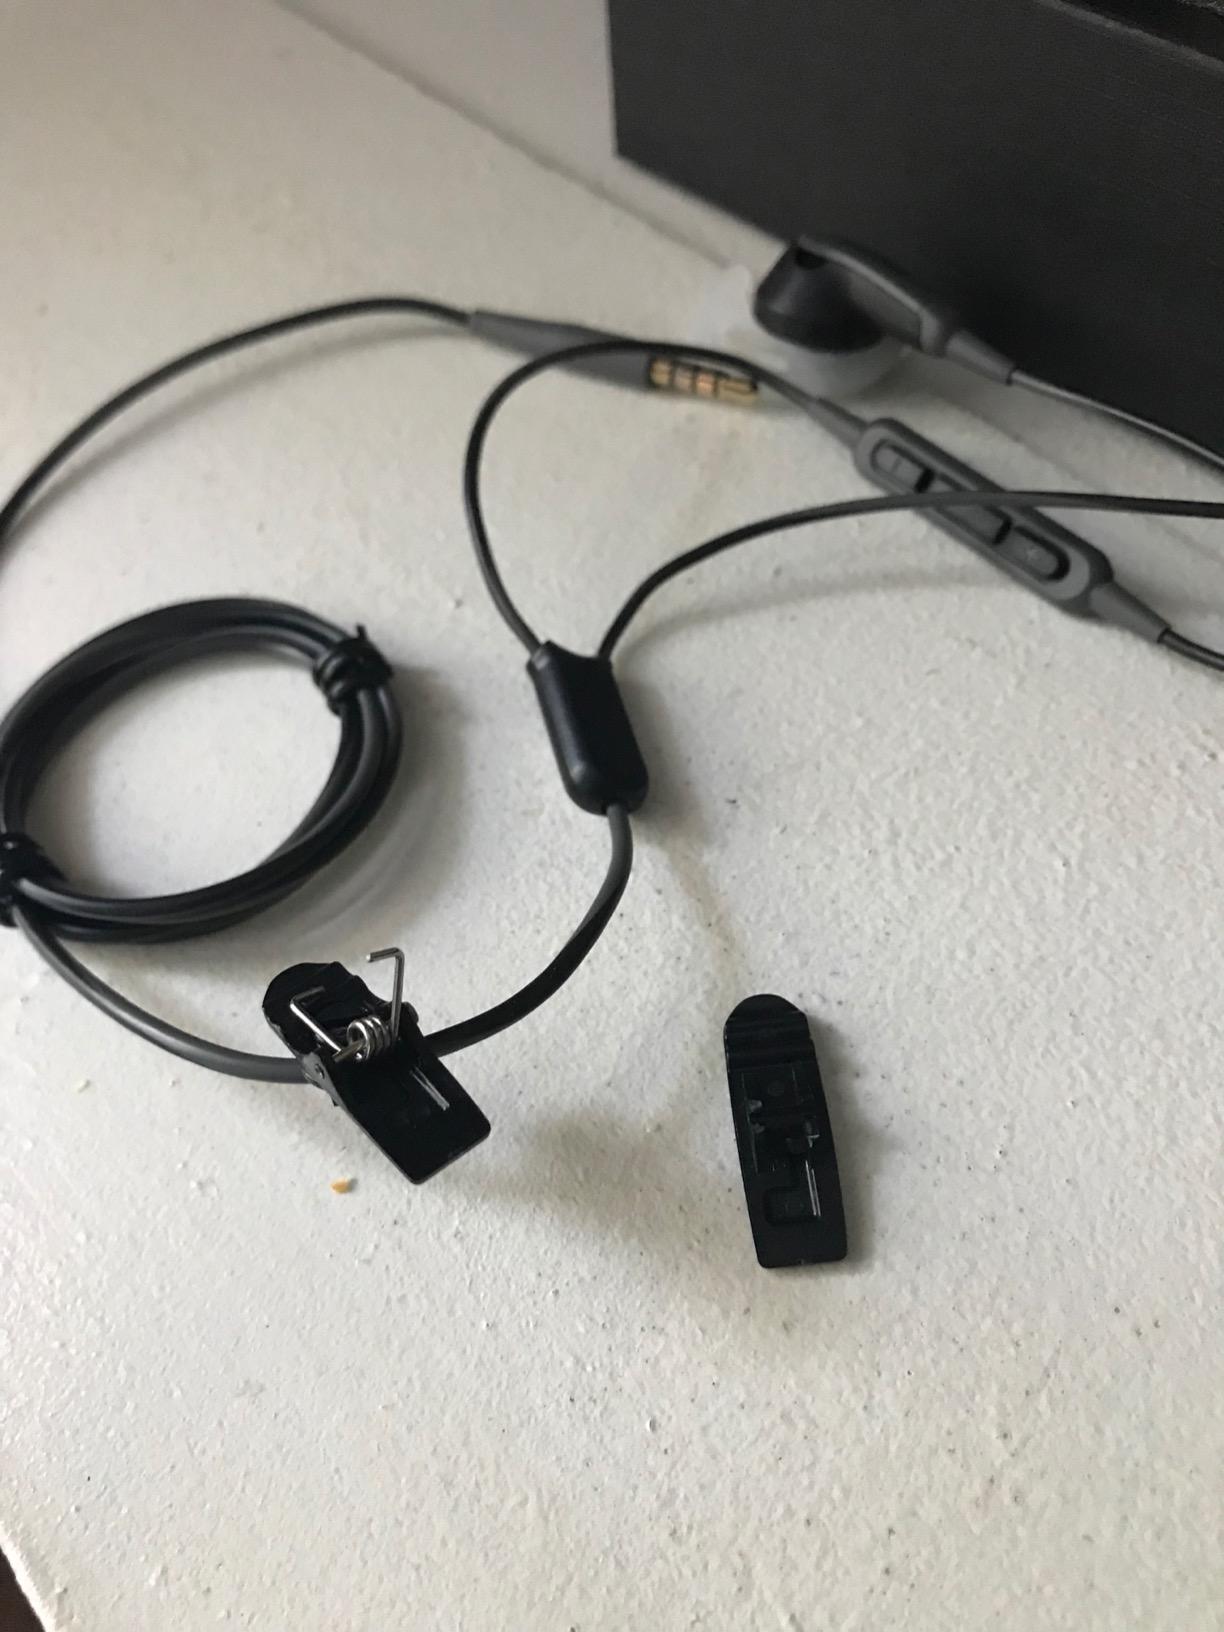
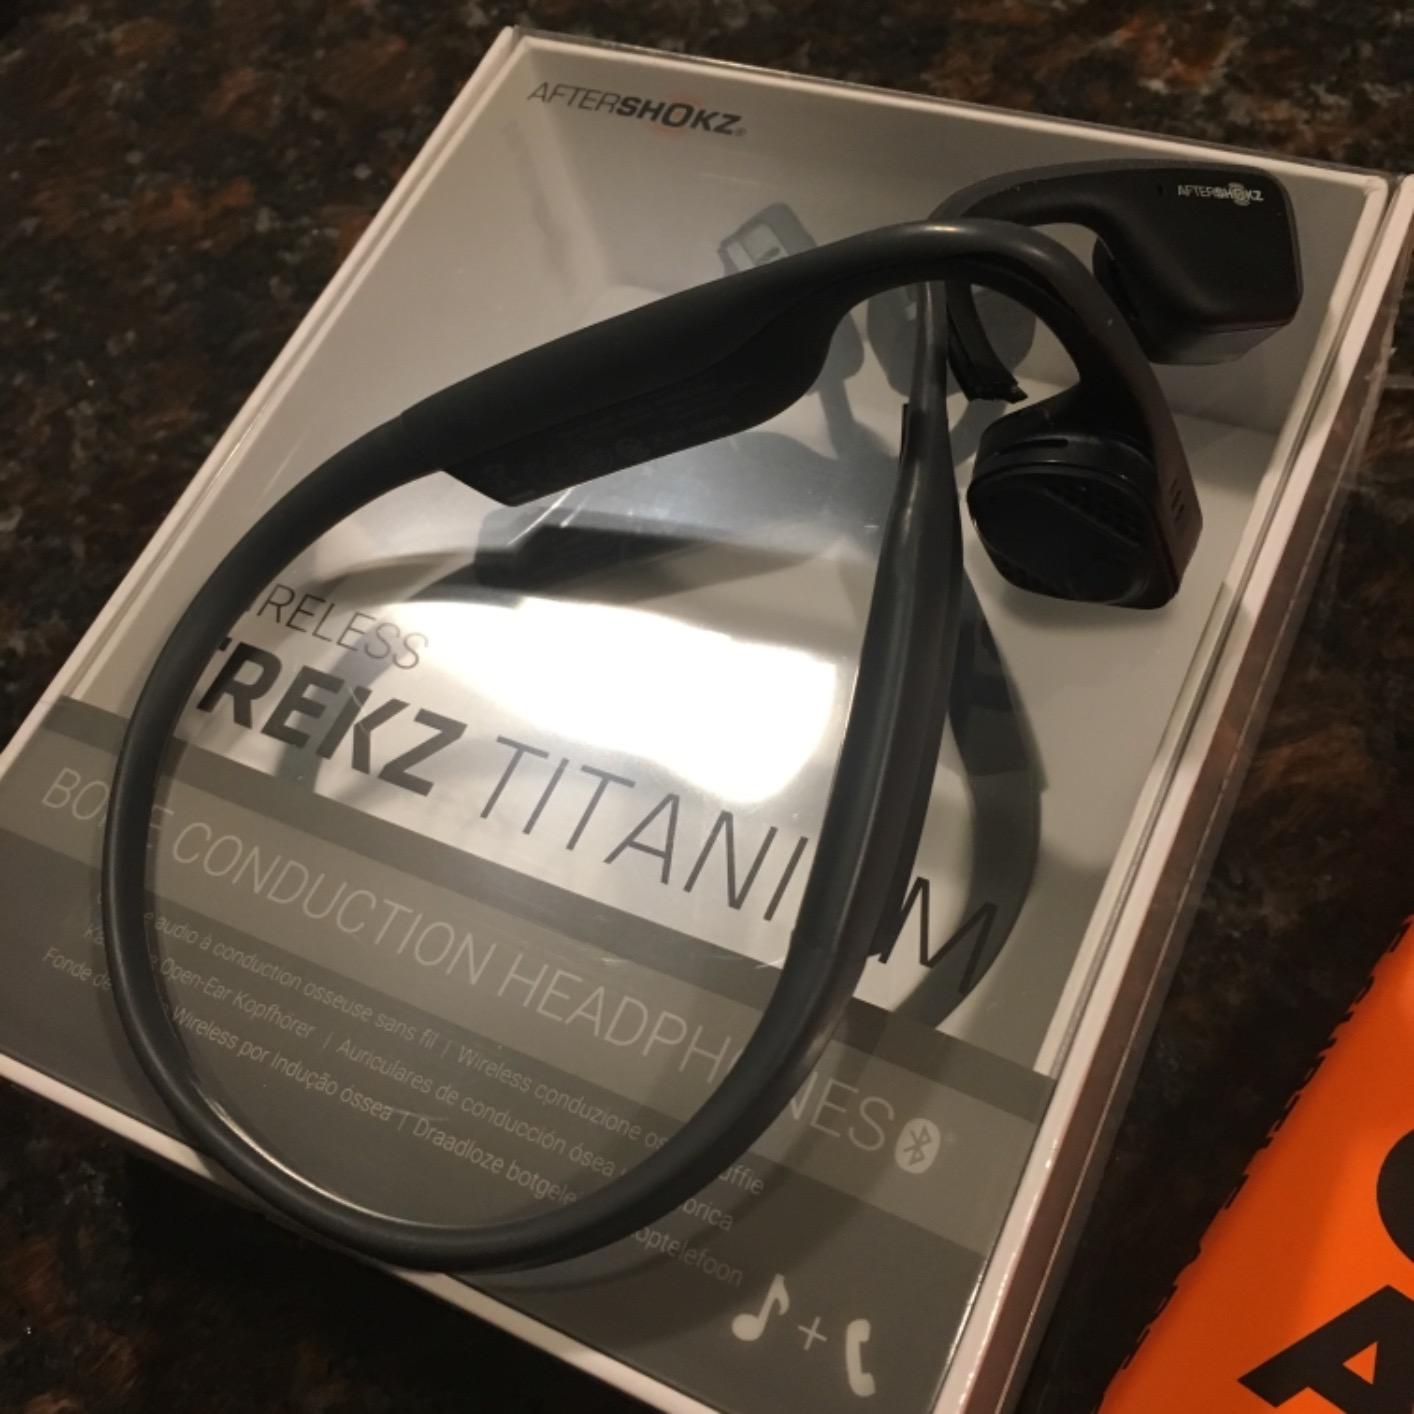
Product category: headphones
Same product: no